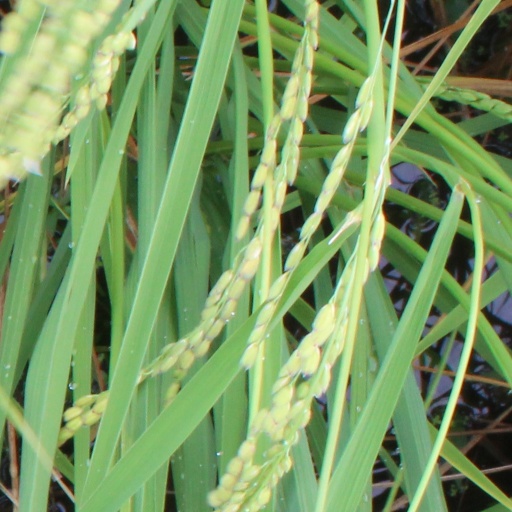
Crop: rice